Giardiniera

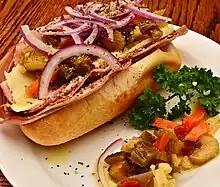
A sandwich accompanied by "giardiniera"

Italian "giardiniera" is also called sottaceti, a common term for pickled foods. It is typically eaten as an antipasto or with salads.